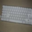
Label: keyboard